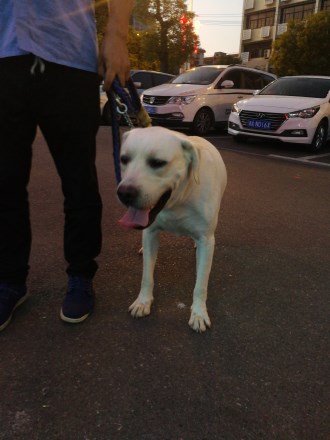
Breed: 3580-n000122-Labrador_retriever